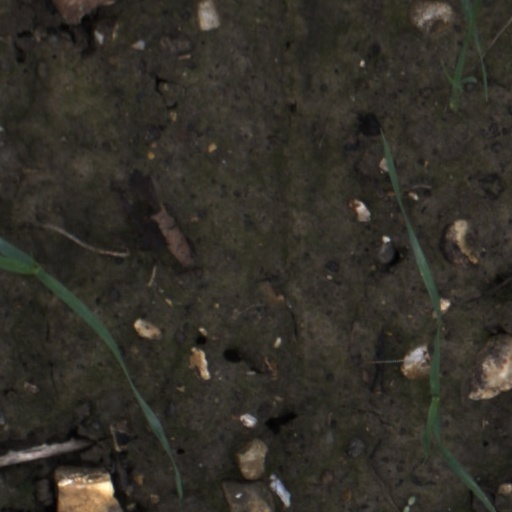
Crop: wheat